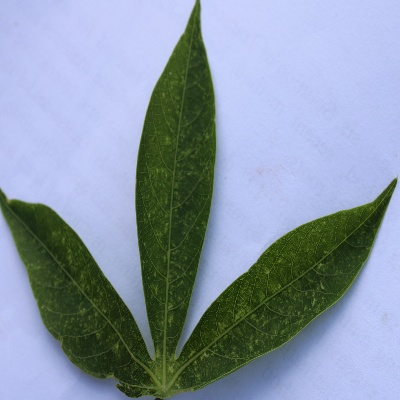
Crop: Cassava
Condition: green mite